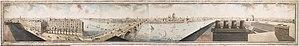
Un panorama parfois aussi appelé cyclorama, est une peinture à 360 degrés de grande dimension, dont la production s'étend essentiellement entre la toute fin du XVIIIᵉ et le début du XXᵉ siècle, développée sur le mur intérieur d'une rotonde et donnant l'illusion de la réalité par des effets de perspective et de trompe-l'œil. Le bâtiment qui l'abrite a été également appelé panorama ou parfois cyclorama et comprend un dispositif d'immersion. Par extension, bâtiment et procédé tendent à se confondre.
Robert Barker, né en 1739 à Kells et mort le 8 avril 1806 à West Square, est un artiste peintre anglais d'ascendance irlandaise. Il est l'inventeur de la vue peinte en panorama.